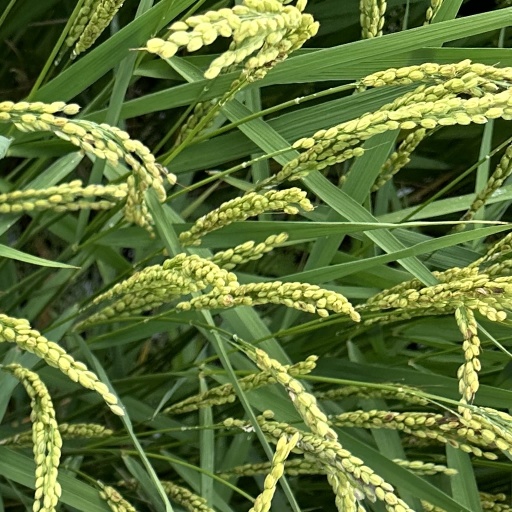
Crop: rice